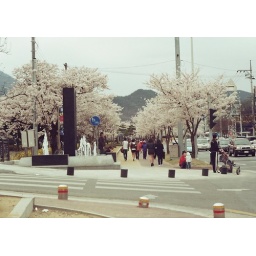
Cherry trees along the river on a grey day in Gumi